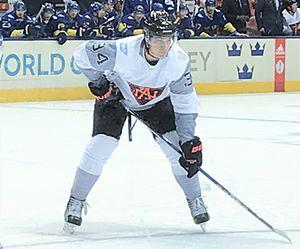
Auston Matthews est un joueur professionnel américano-mexicain de hockey sur glace évoluant dans la Ligue nationale de hockey en tant que centre. Il fait ses débuts dans la LNH lors de la saison 2016-2017 après avoir été le premier choix du repêchage la même année.